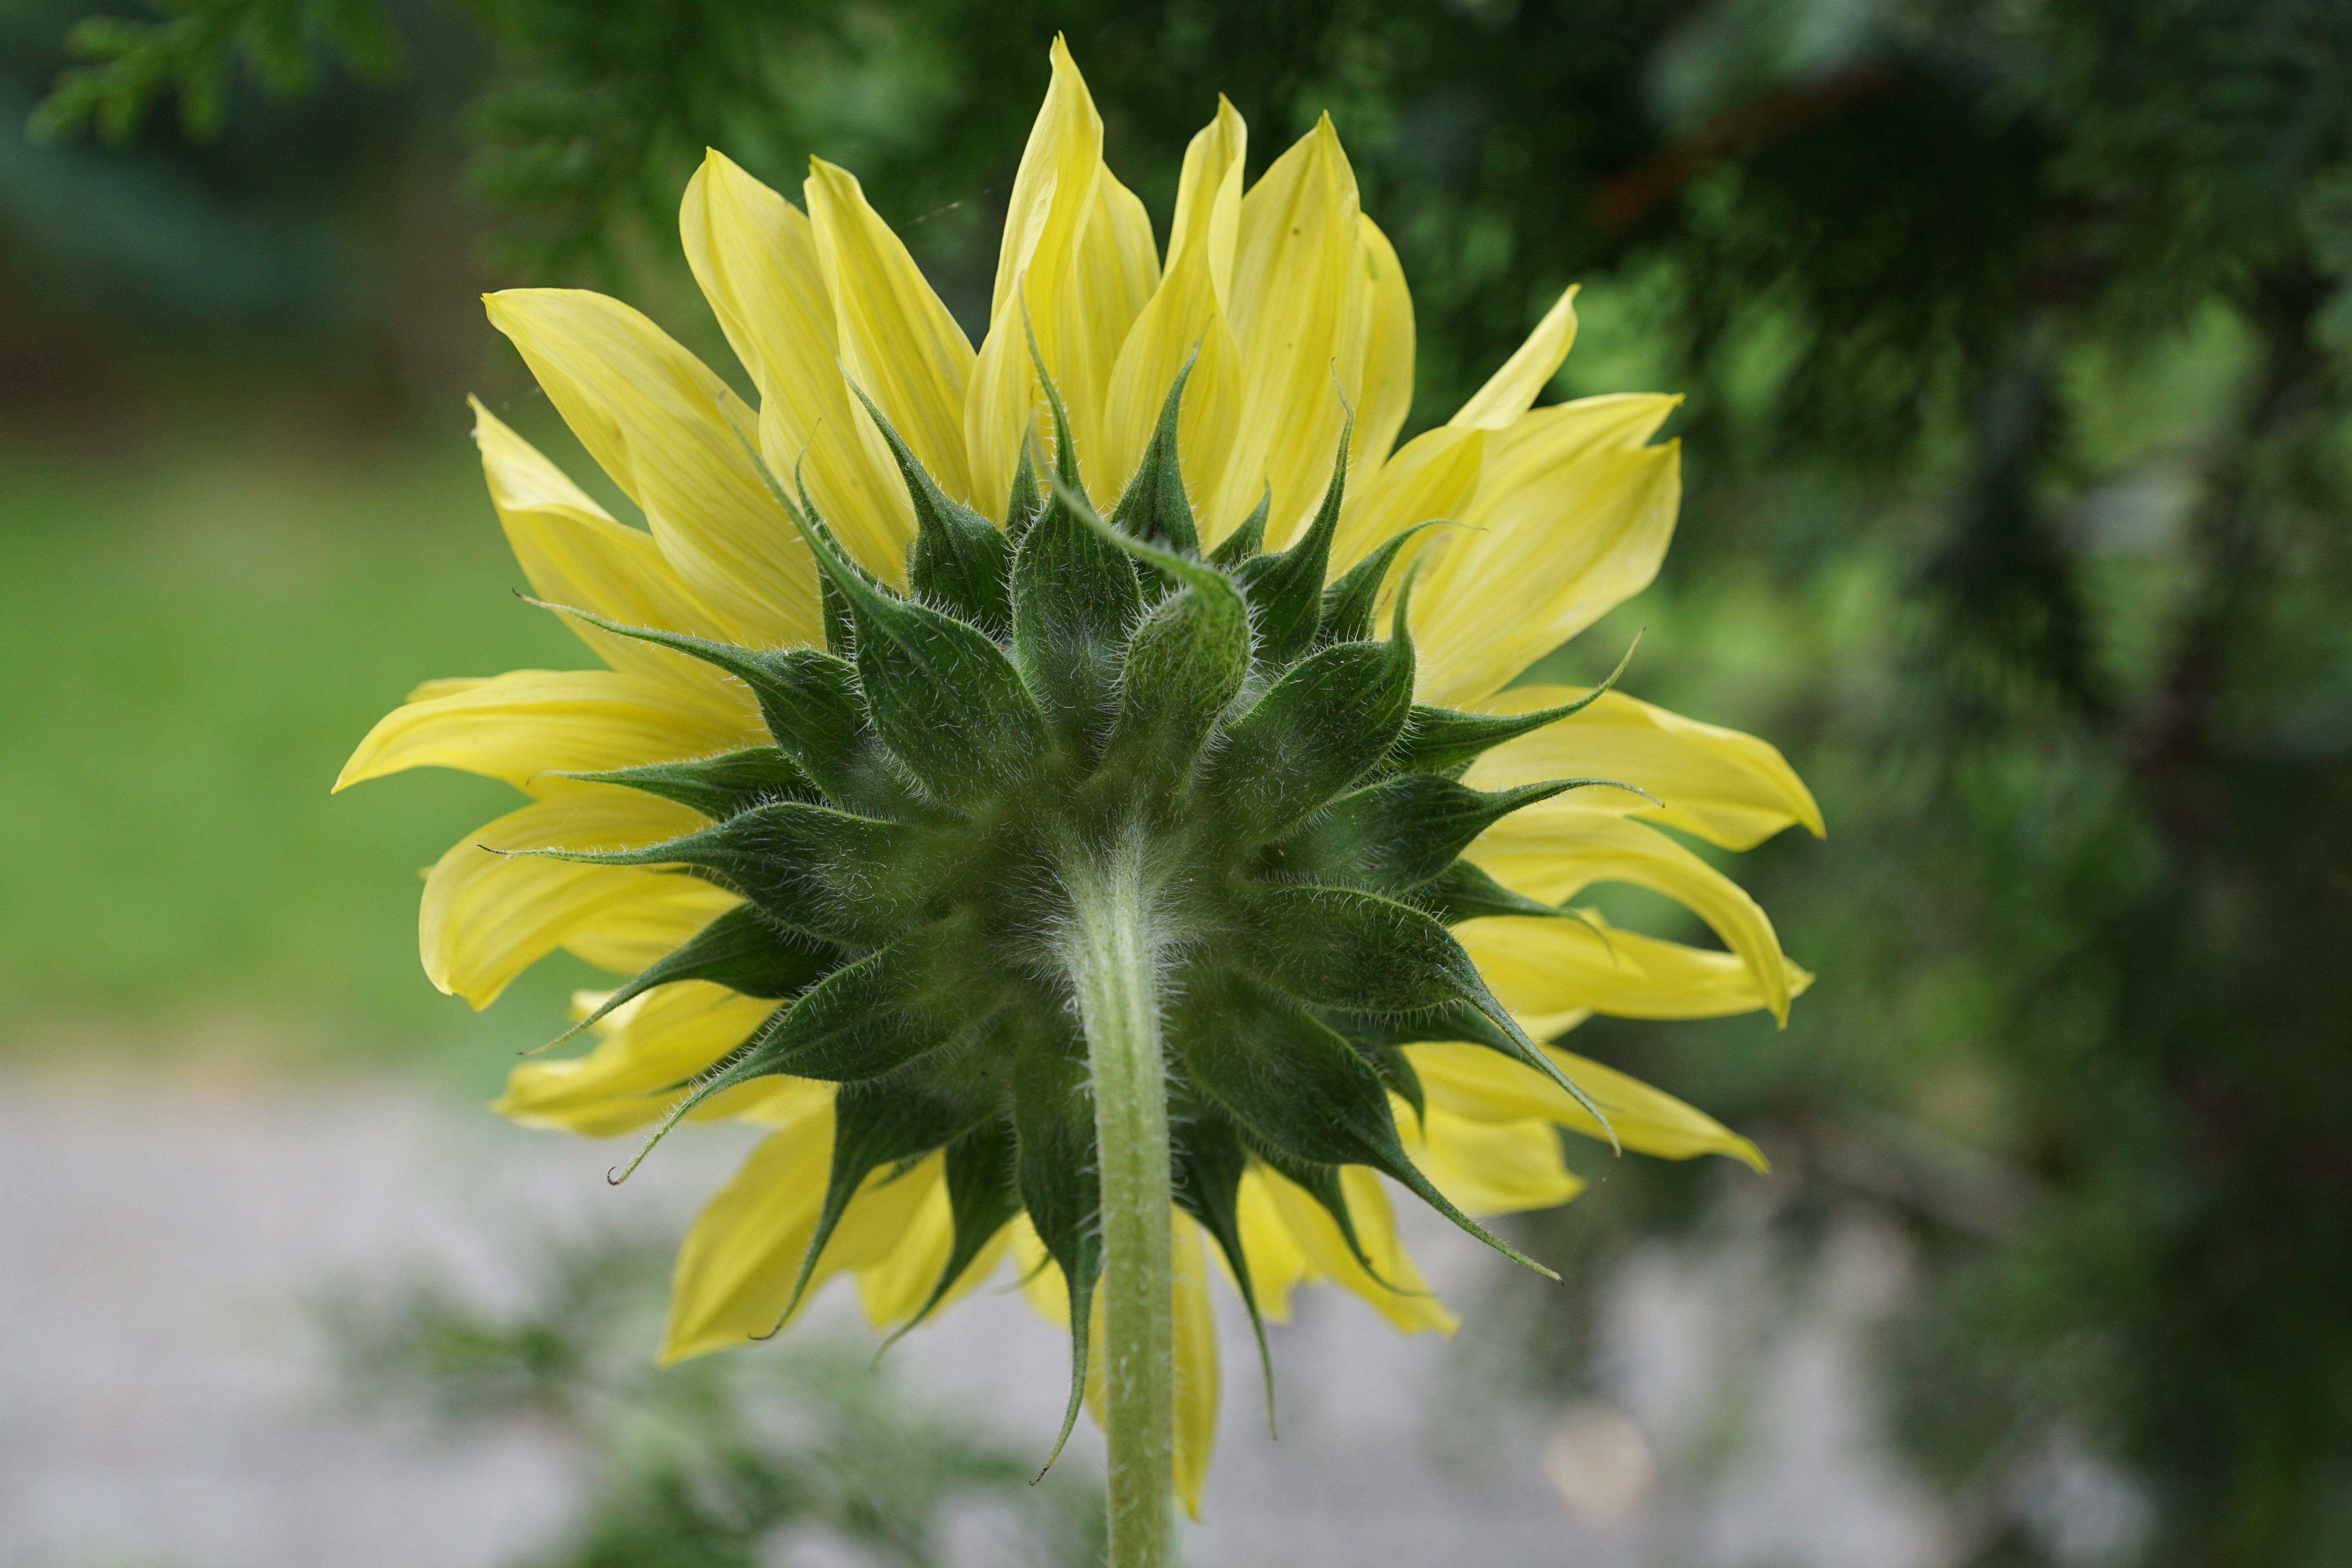
blossom, plant, sun, dandelion, flower, petal, bloom, green, botany, yellow, flora, sunflower, wildflower, sun flower, rear, macro photography, flowering plant, daisy family, annual plant, plant stem, land plant, flatweed